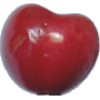
Label: Cherry 2